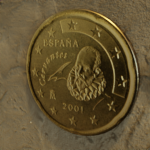
Coin value: 20cents
Country: es
Edition: 2001